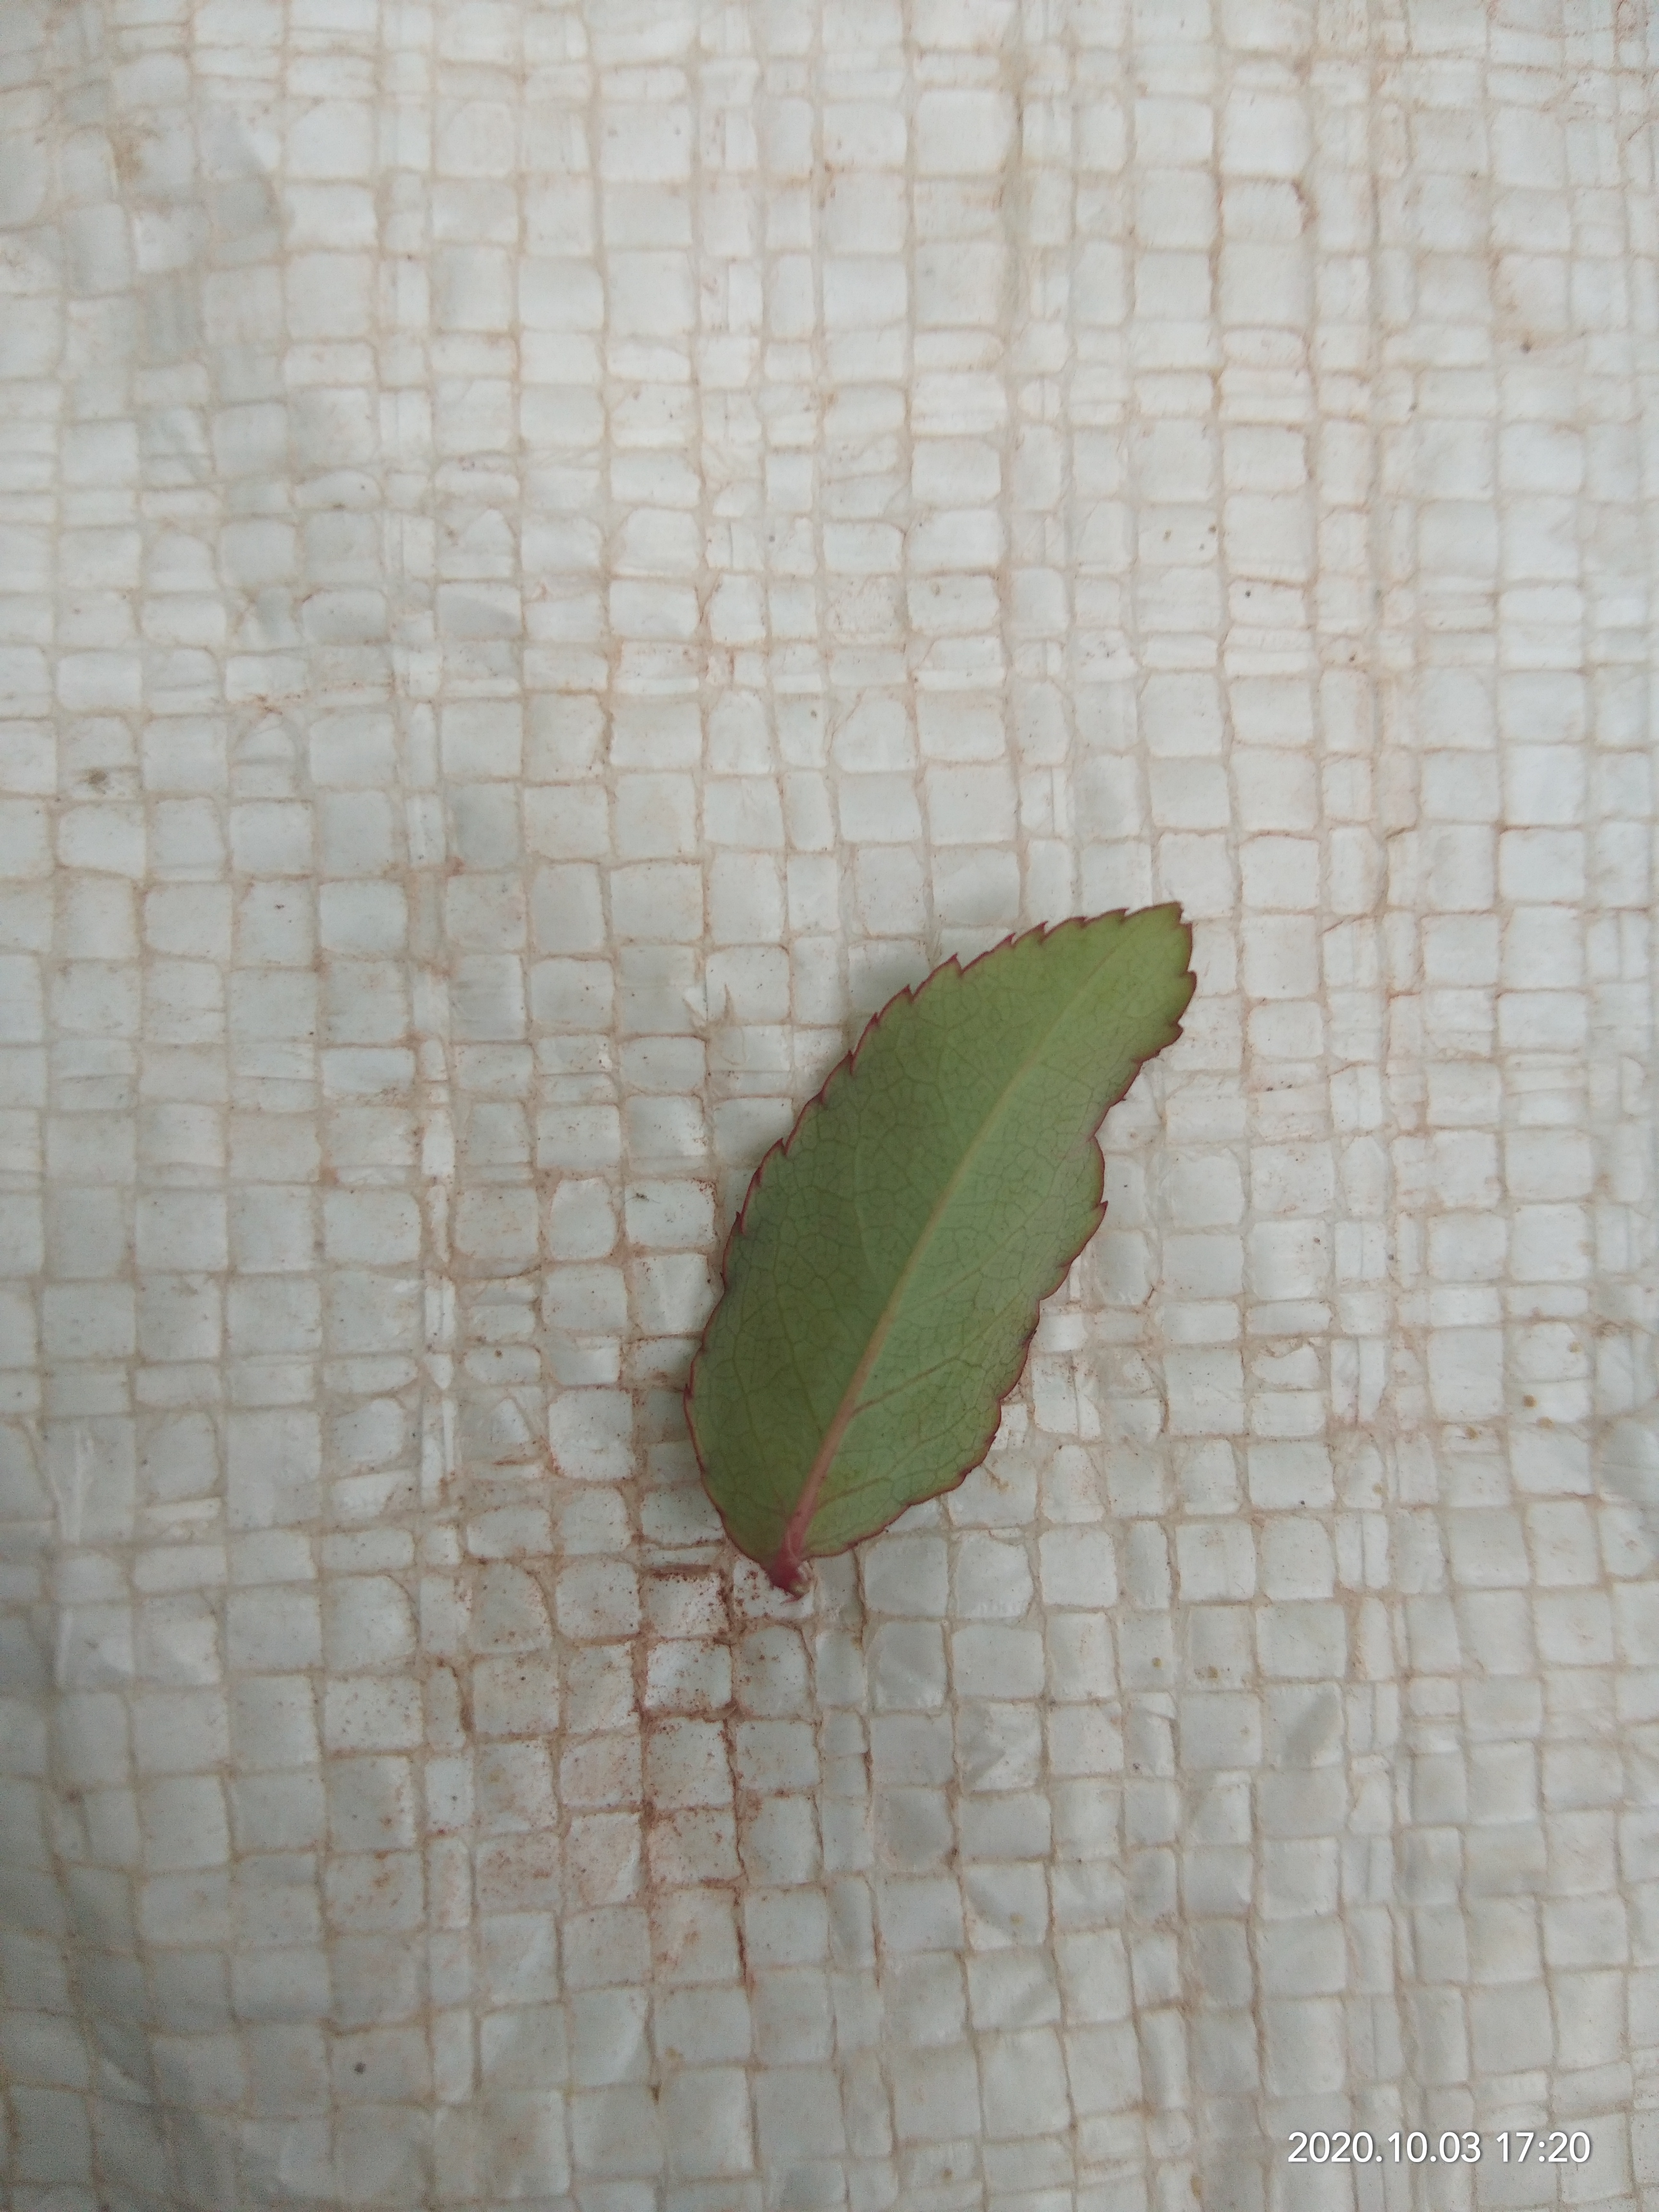
Plant: Rose